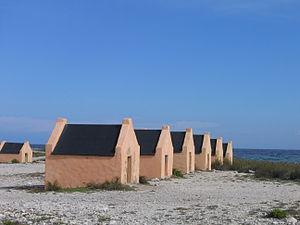
Les cabanes d'esclaves de Witte Pan et Oranje Pan sont des cabanes ou huttes pour esclaves situées au sud de Kralendijk, à Bonaire.